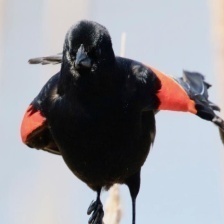
Species: RED WINGED BLACKBIRD
Scientific name: AGELAIUS PHOENICEUS